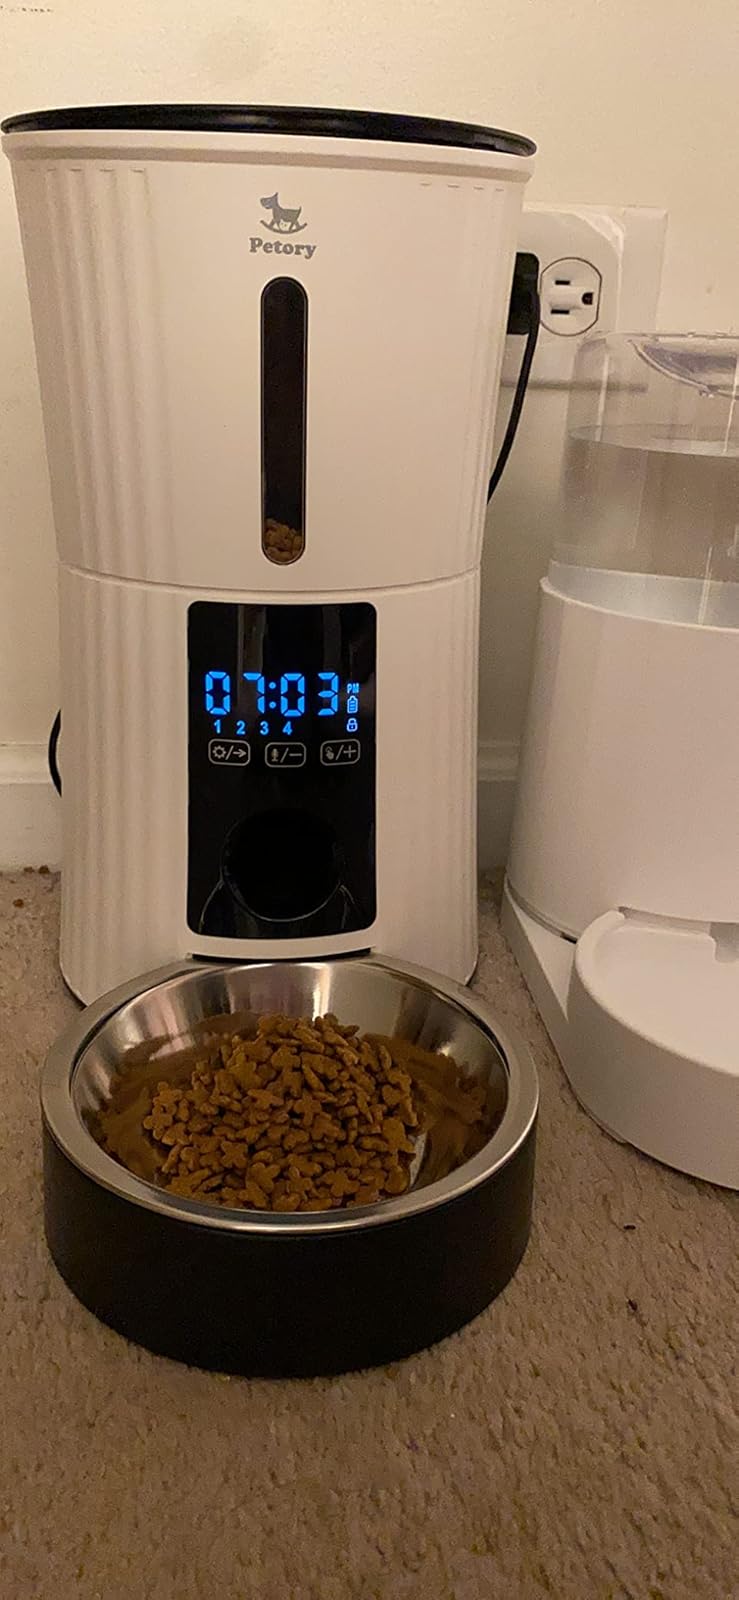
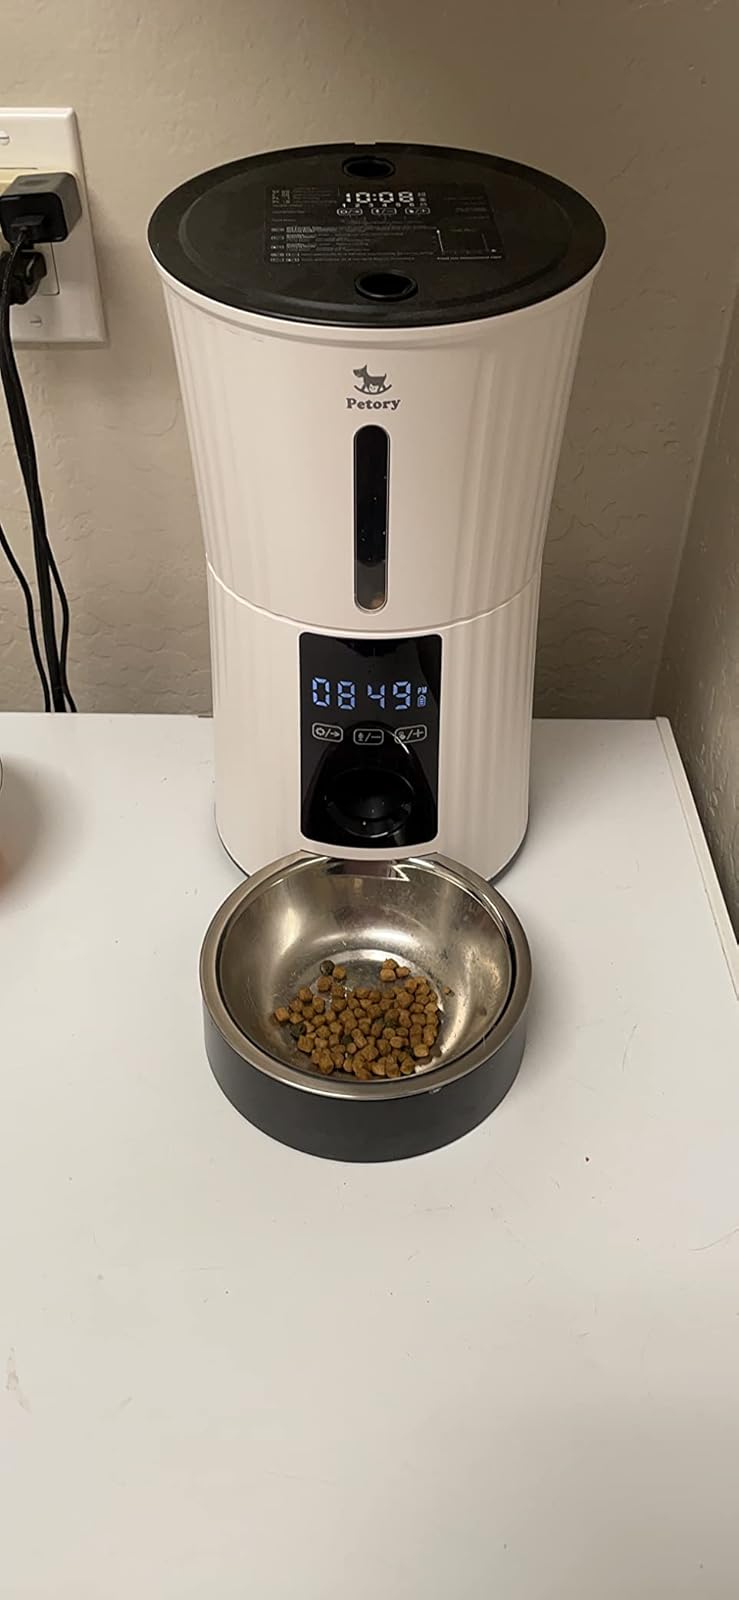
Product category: items_feeder
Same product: yes